Rails Into Laramie

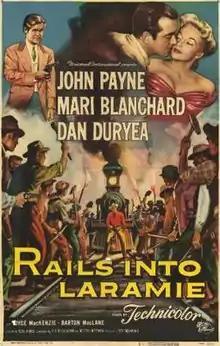
Film poster by Reynold Brown

Rails Into Laramie is a 1954 American Western film directed by Jesse Hibbs and written by D.D. Beauchamp and Joseph Hoffman. The film stars John Payne, Mari Blanchard, Dan Duryea, Joyce Mackenzie, Barton MacLane and Ralph Dumke. The film was released on April 14, 1954, by Universal-International Pictures.